William Hickie

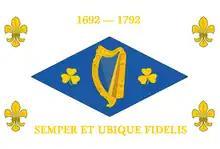
Banner presented to Major-General Sir William Hickie.

In the next two years and four months during which Hickie, who in January 1917 was promoted to the permanent rank of major general, commanded the 16th (Irish) Division, it earned a reputation for aggression and élan and won many memorials and mentions for bravery in the engagements during the 1916 Battle of Guillemont and the capture of Ginchy (both of which formed part of the Battle of the Somme), then during the Battle of Messines, in appalling conditions the Battle of Passchendaele and in attacks near Bullecourt in the Battle of Cambrai offensive in November 1917.